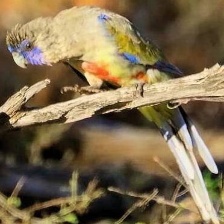
Species: EASTERN BLUEBONNET
Scientific name: NORTHIELLA HAEMATOGASTER